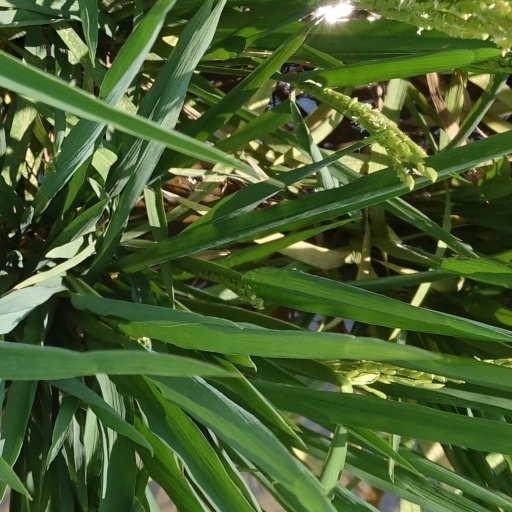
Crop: rice